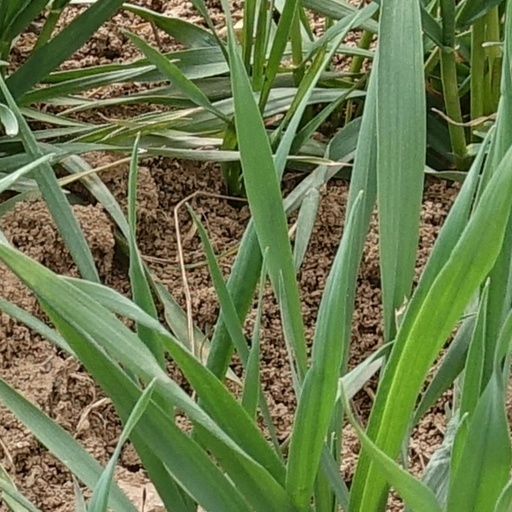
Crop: wheat